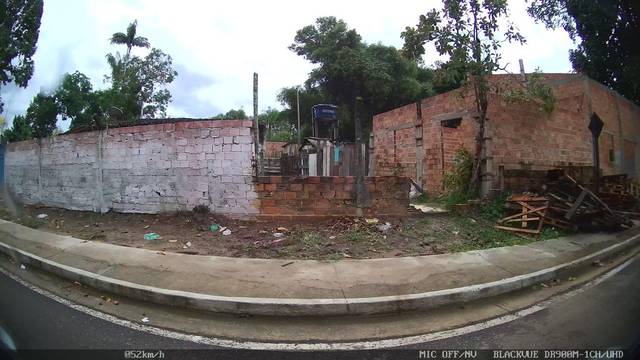
Region: Brazil
Coordinates: -1.401, -48.41